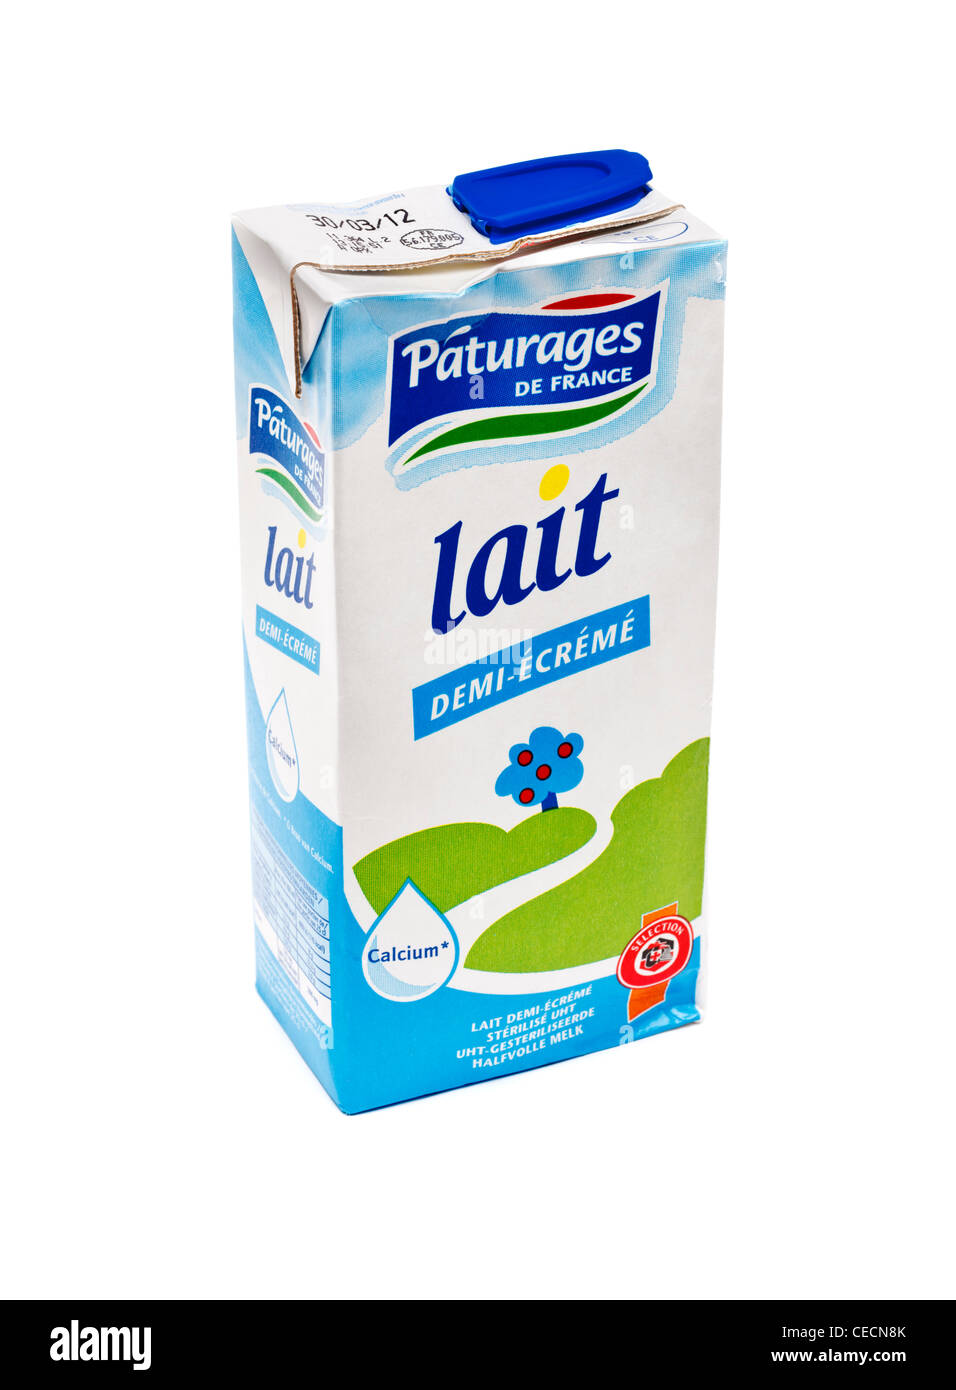
Waste category: cardboard